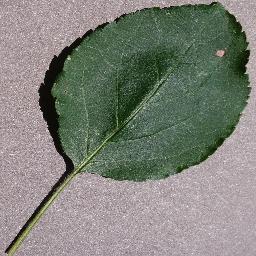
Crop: apple
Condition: black_rot